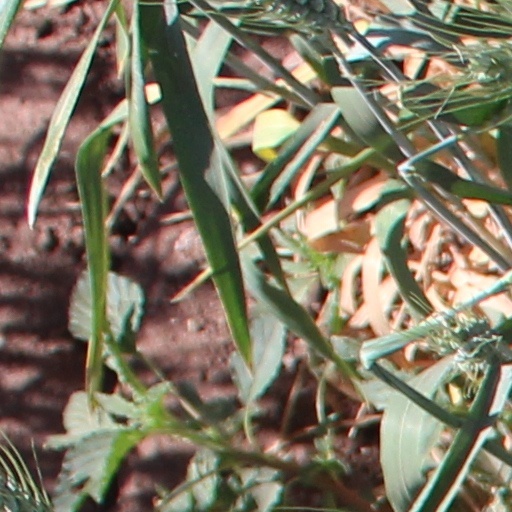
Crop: wheat